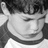
Emotion: sad